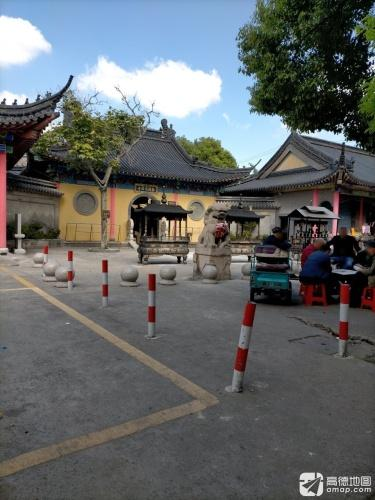
地标名称：敕封护国寺
所在城市：泰州市·兴化市